Zellers

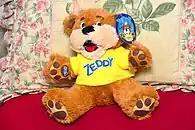
A Zeddy Bear, as sold in the chain's last months. A new version of the Zeddy Bear was introduced in 2023 which has a red shirt instead of a yellow one.

Zellers operated stores from St. John's, Newfoundland and Labrador, to Victoria, British Columbia and employed over 35,000 people. The average store size was 94,000 square feet (8,700 m). Zellers Select stores were designed for smaller markets with populations under 25,000, with stores averaged 45,000 square feet (4,200 m). Some multi-level stores were equipped with a shopping cart system known as the Cartveyor, designed to transport shopping carts between floors next to a standard escalator, while there were few that were so small, they were also equipped with elevators open to shoppers, such as with the Lawrence Square Shopping Centre (later renamed Lawrence Allen Centre in 2019) location in the North York district of Toronto; this location had two levels.